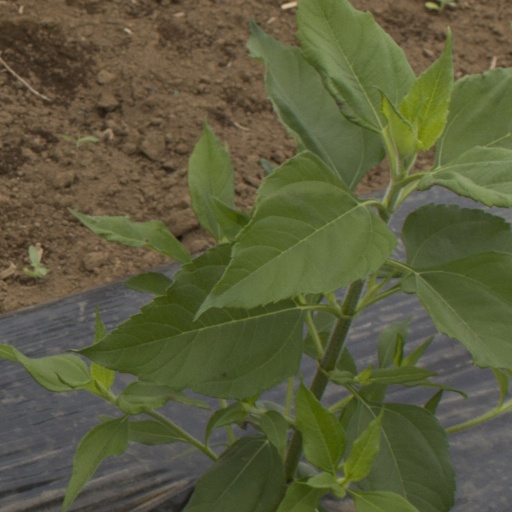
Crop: Jerusalem artichoke